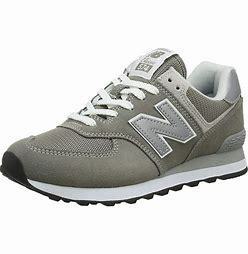
Brand: New
Model: Balance New Balance 574 Series